Puy-Saint-Gulmier

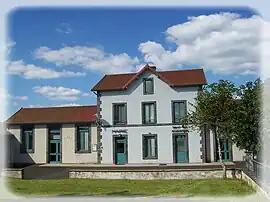
The town hall in Puy-Saint-Gulmier

Puy-Saint-Gulmier is a commune in the Puy-de-Dôme department in Auvergne in central France.